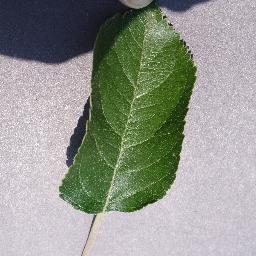
Label: Apple___healthy